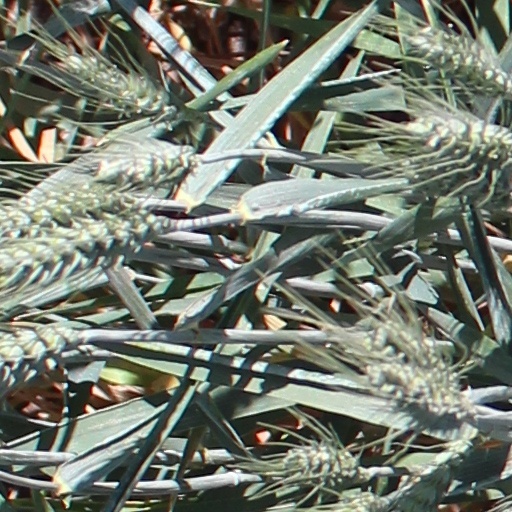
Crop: wheat